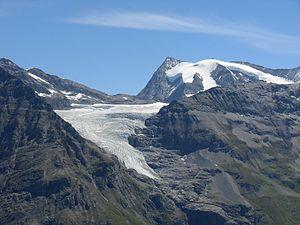
Le glacier du Giétro se trouve en Suisse au sud-ouest des Alpes valaisannes à la hauteur du barrage de Mauvoisin. Il s'étend sur 4,5 kilomètres dans une vallée d'environ 1 500 mètres de large et couvre une surface de 5,3 km².